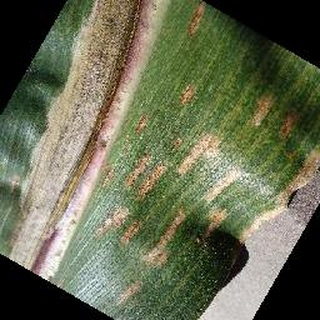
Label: corn_cercospora_leaf_spot